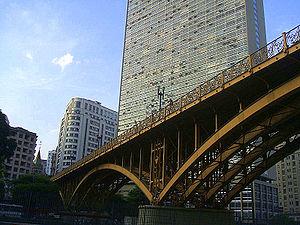
Cette liste de ponts du Brésil a pour vocation de présenter une liste de ponts remarquables du Brésil, tant par leurs caractéristiques dimensionnelles, que par leur intérêt architectural ou historique.